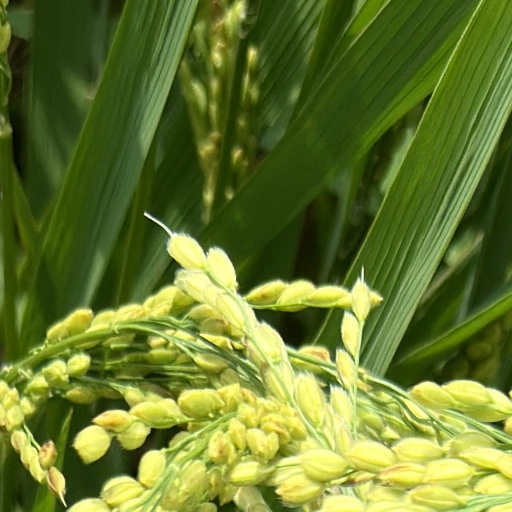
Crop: rice